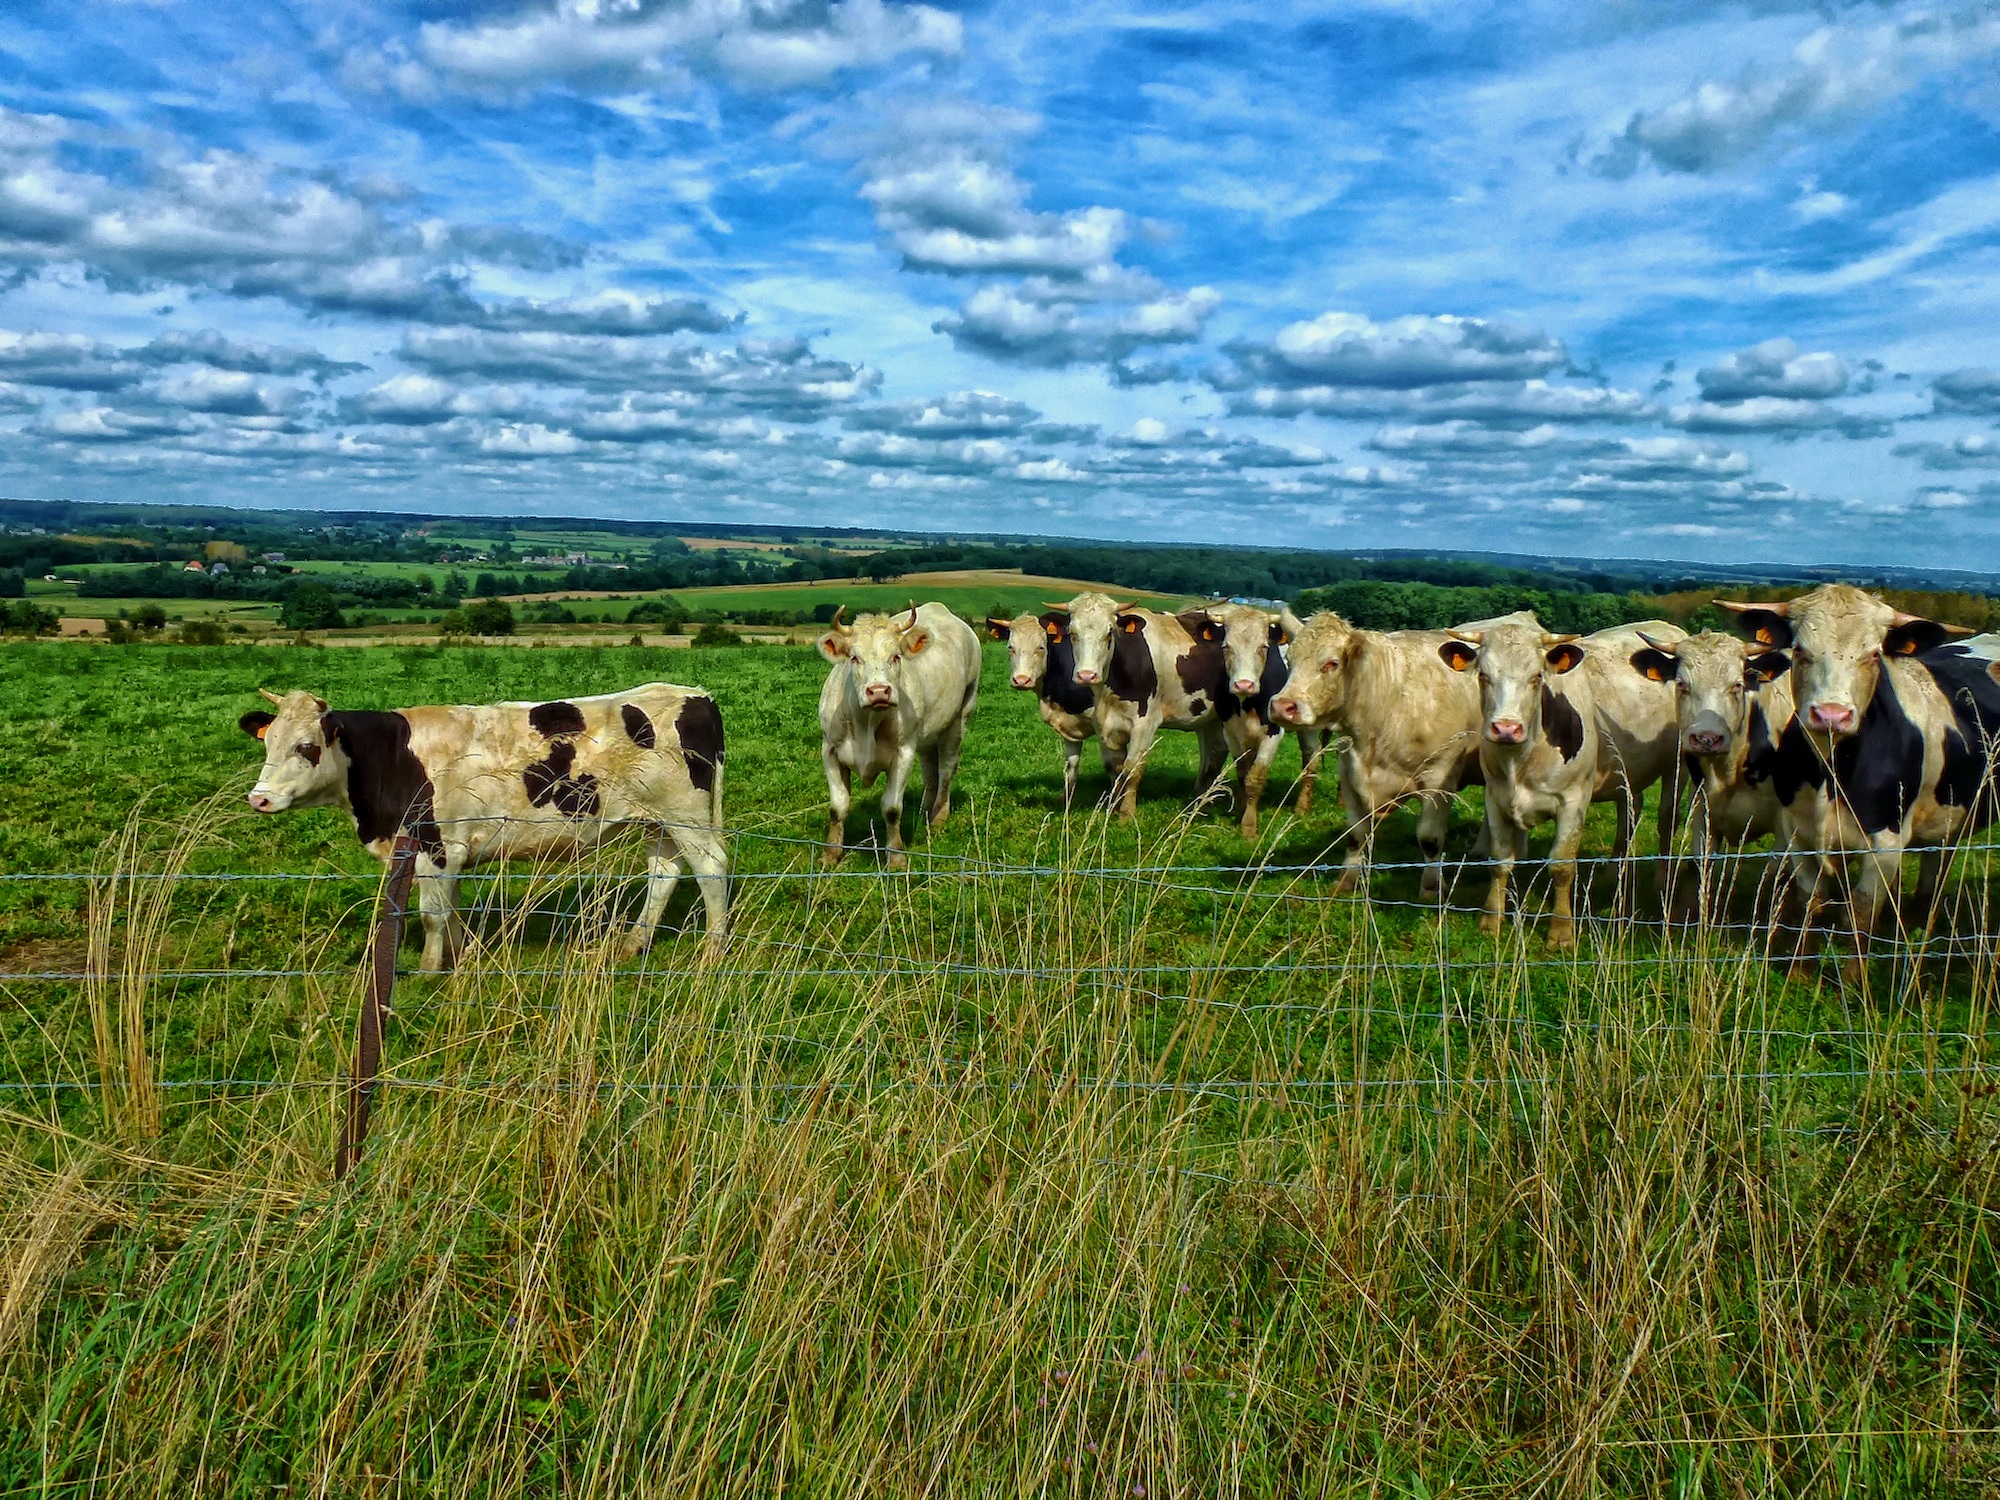
landscape, nature, grass, sky, field, farm, meadow, prairie, countryside, france, wildlife, rural, cattle, herd, scenic, pasture, grazing, sheep, mammal, fauna, savanna, plants, cows, outside, hdr, clouds, grassland, habitat, ecosystem, steppe, rural area, milk cows, natural environment, cattle like mammal